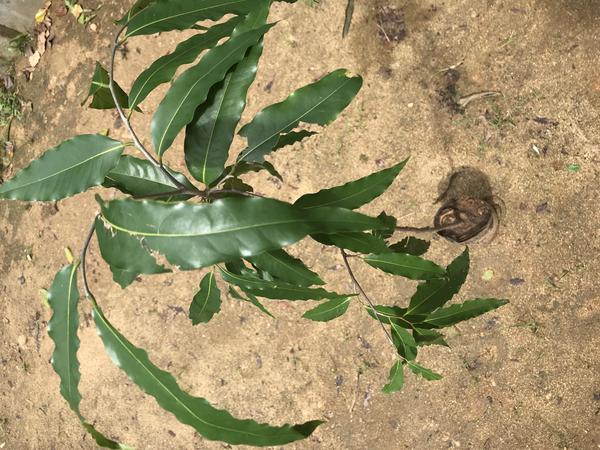
Plant: Ashoka